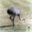
Label: bird